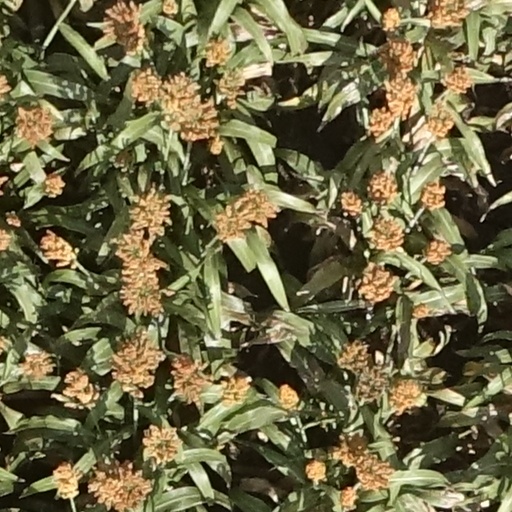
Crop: sorghum